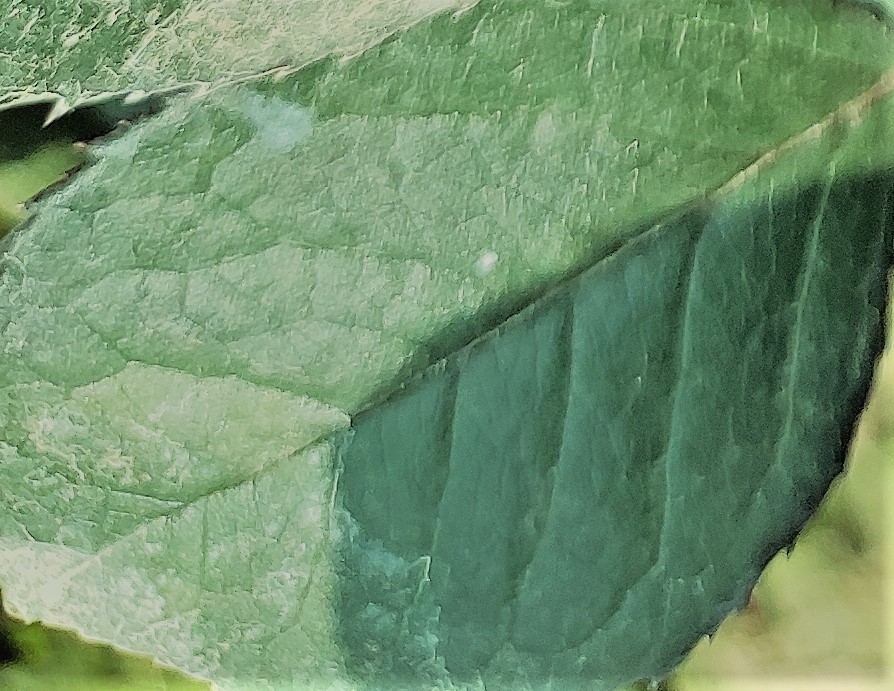
Label: Fresh Leaf